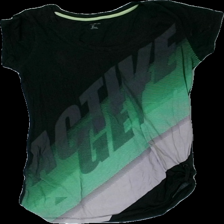
View: front
Type: Training top
Category: Ladies
Brand: H&M
Colors: Black, Grey, Green
Material: 100% cotton
Pattern: Other
Cut: Regular, C-collar
Size: S
Season: All
Stains: Minor
Price range: 50-100
Recommended usage: Recycle
Description: women's sportswear with green print
Comment: washed out colors